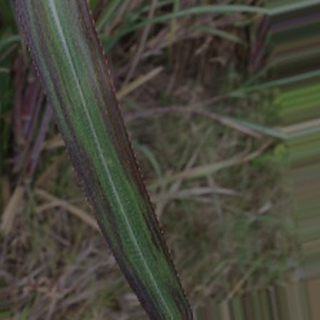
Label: sugarcane_bacterial_blight